Evermore (band)

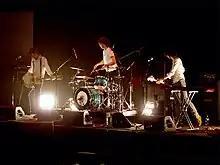
Evermore supporting Split Enz, Melbourne, June 2006

"Dreams", Evermore's debut studio album, was released on 27 September 2004 in Australia via East West and Warner. It peaked at No. 15 on the ARIA albums chart and No. 30 on the RIANZ albums chart. Three singles were issued from the album; "It's Too Late" (August), "For One Day" (February 2005), and "Come to Nothing" (May); with "It's Too Late" reaching the top 20 in Australia. It included a re-recorded version of "Into the Ocean". For the album the trio worked with Jones (Nirvana, Foo Fighters, Whiskeytown) and John Alagía co-producing with Jon. Initially they wanted to use their home studio, however Red Sky Studio and parts of Feilding were flooded in February 2004, so they travelled to Jones' Seattle-based studio.